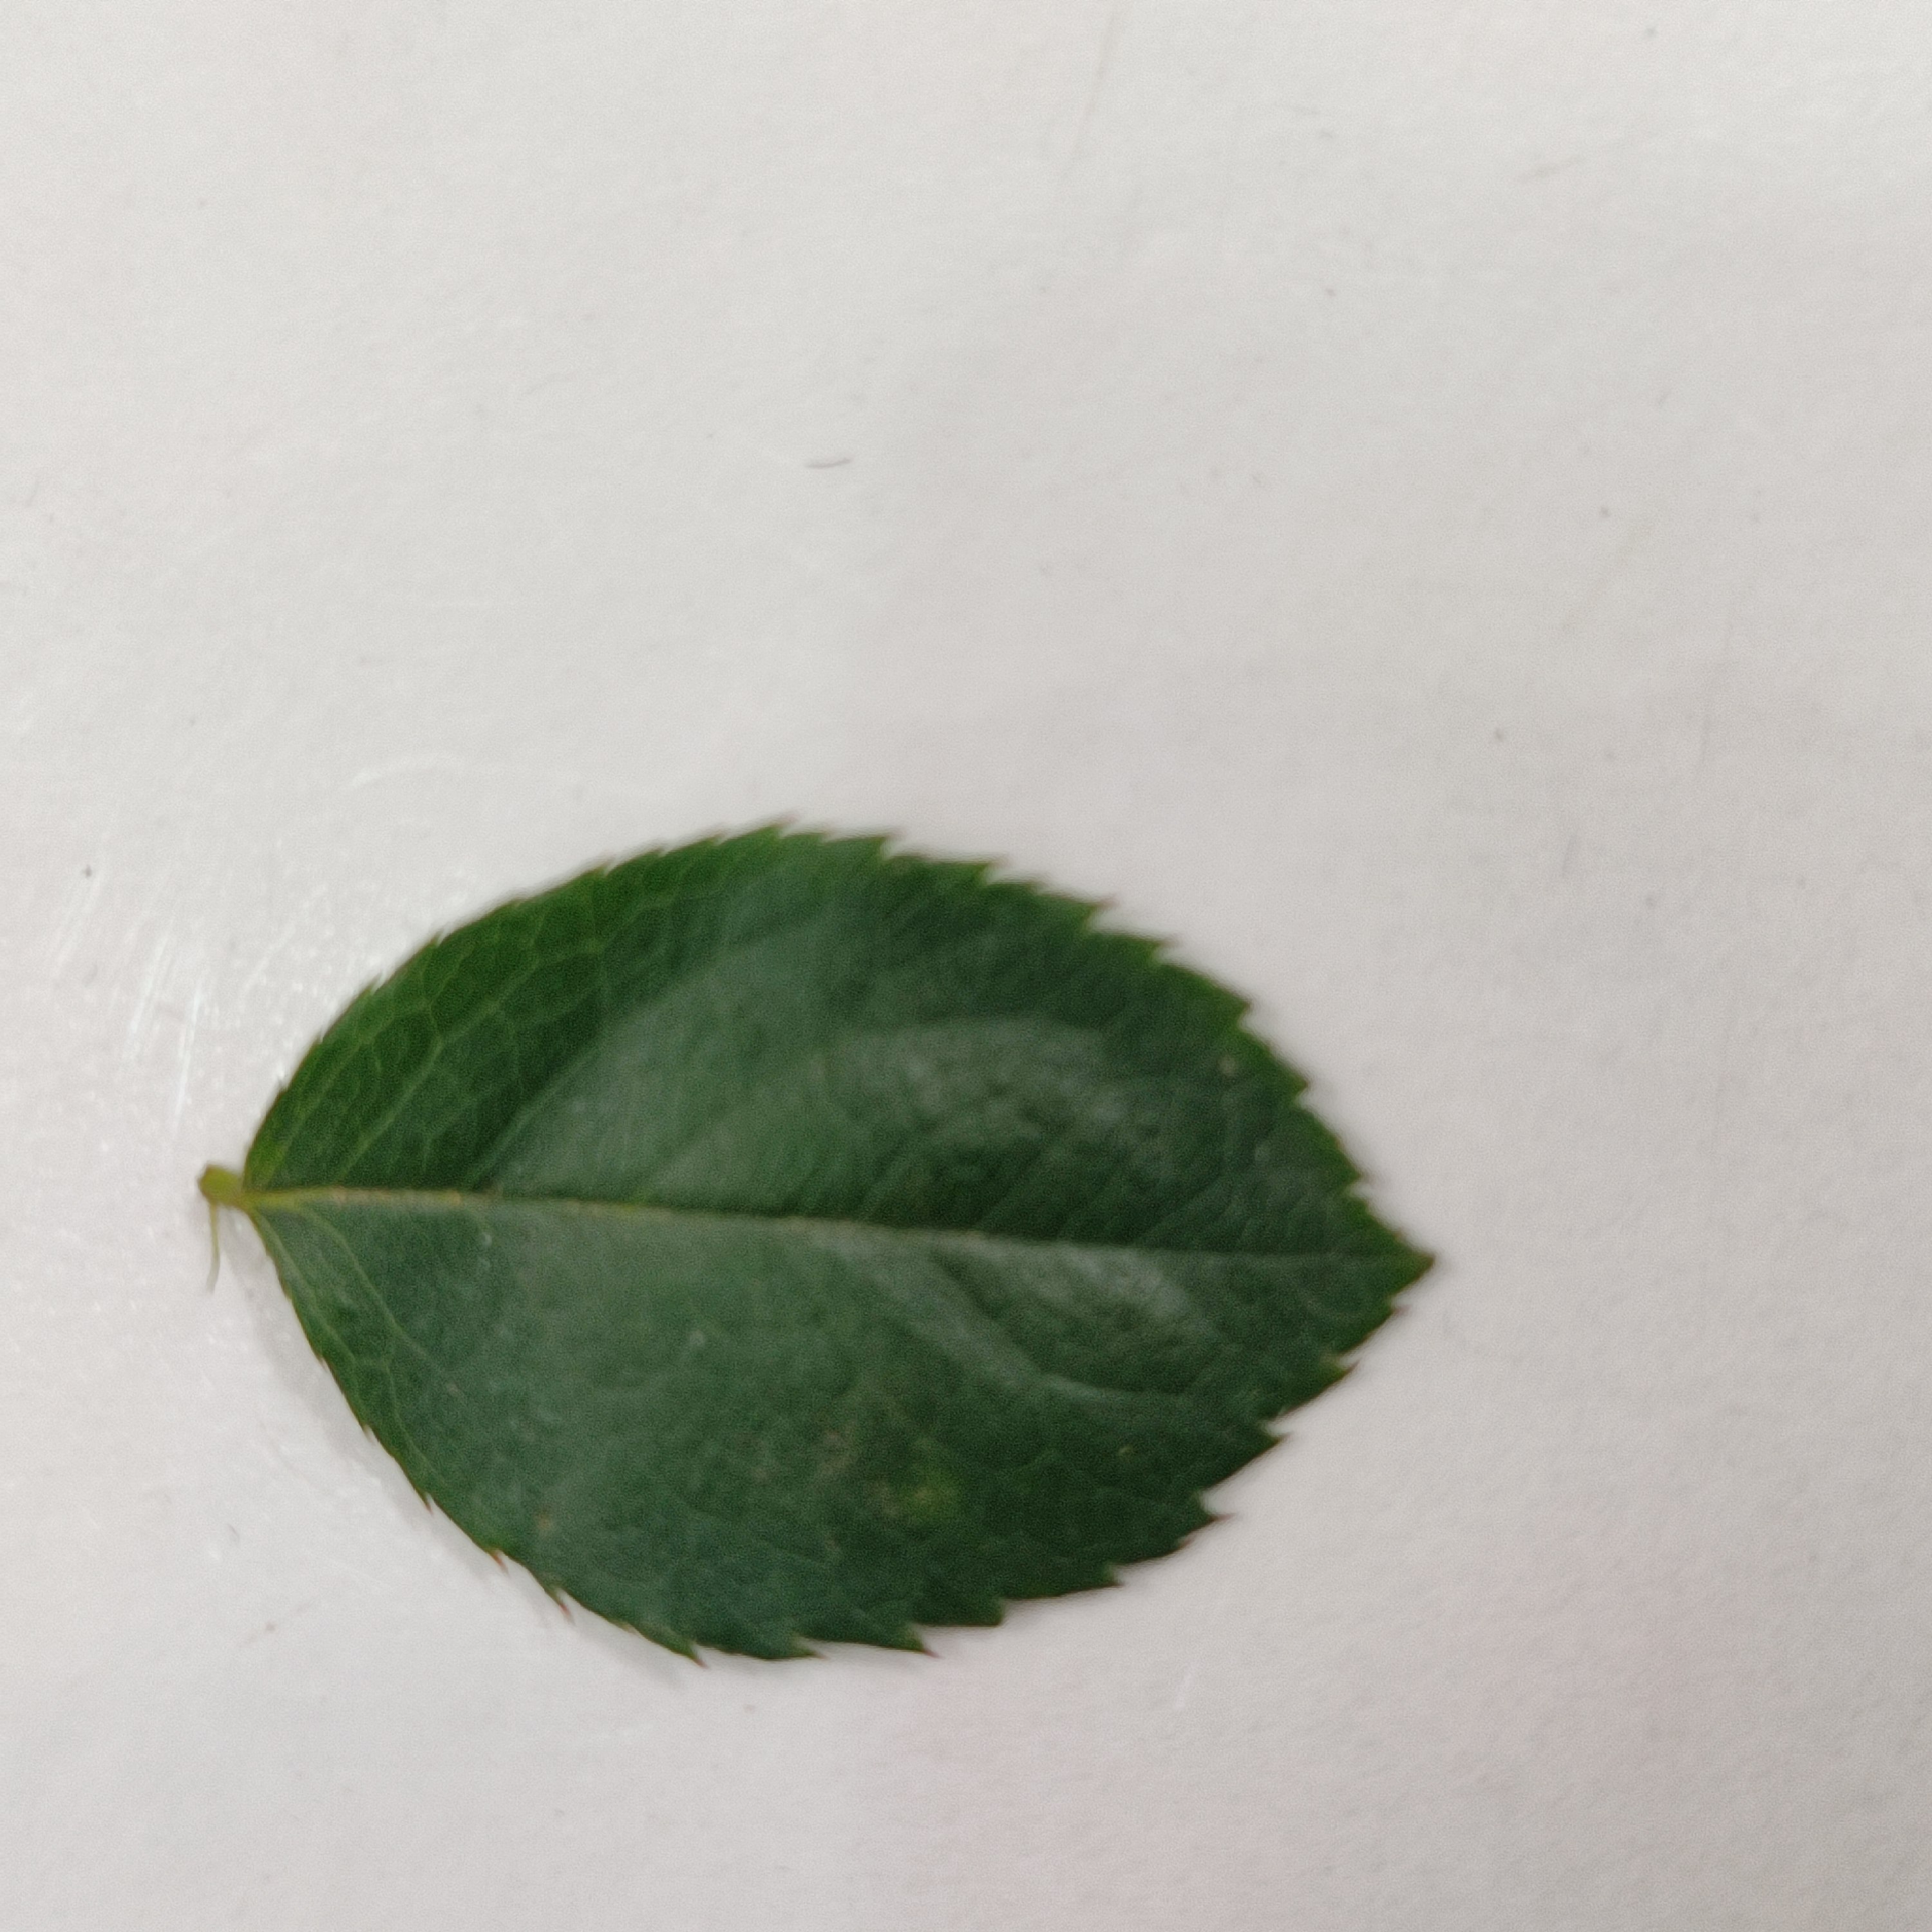
Label: Healthy Leaf